First Chechen War

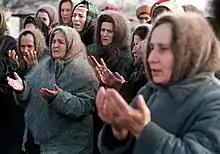
Chechen women praying for Russian troops not to advance on Grozny, December 1994.

On 11 December 1994, approximately 40,000 Russian troops crossed the border into Chechnya, launching a three-pronged ground offensive aimed at blockading Grozny and forcing Dudayev to negotiate on Moscow's terms. The move was a surprise even to senior army officials, who had only been informed of it days earlier, as well as Deputy Nationalities Minister Vyacheslav Mikhailov, who departed the same day to begin peace talks and only learned of the invasion while boarding his plane in Moscow. Within hours, the advance was halted by attacks from civilians, a situation they had not been planned for. In Dagestan, civilians blocked the tanks, pleading with the soldiers not to go. In Ingushetia, the column advancing from Vladikavkaz was stopped by protesters opposed to the use of force against their Chechen "brothers". The latter protest turned violent, resulting in the deaths of five Ingush civilians and one soldier.